Verge (royal court)

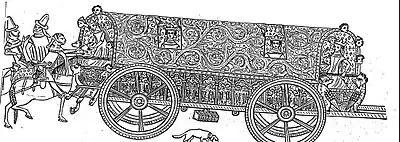
A carriage of the 14th-century English itinerant royal court

In medieval times, the English royal court was itinerant, frequently moving via royal progresses around the realm. The Knight Marshal, a senior member of the Royal Household, accompanied the monarch on his or her travels. The Knight Marshal carried a wand of office, known as the wand of peace or the verge wand, which signified royal justice. An area known as the verge, located within a circle of around the wand became subject to special legal jurisdiction. Some sources discussing this era state that the measurement was a circumference (or a "perimeter" or measured "round" the wand), which would give a circle of radius. Other sources state the distance was measured as a radius extending from the wand and this was the definition applied for the jurisdiction of the verge after the court was considered to have settled at London permanently.